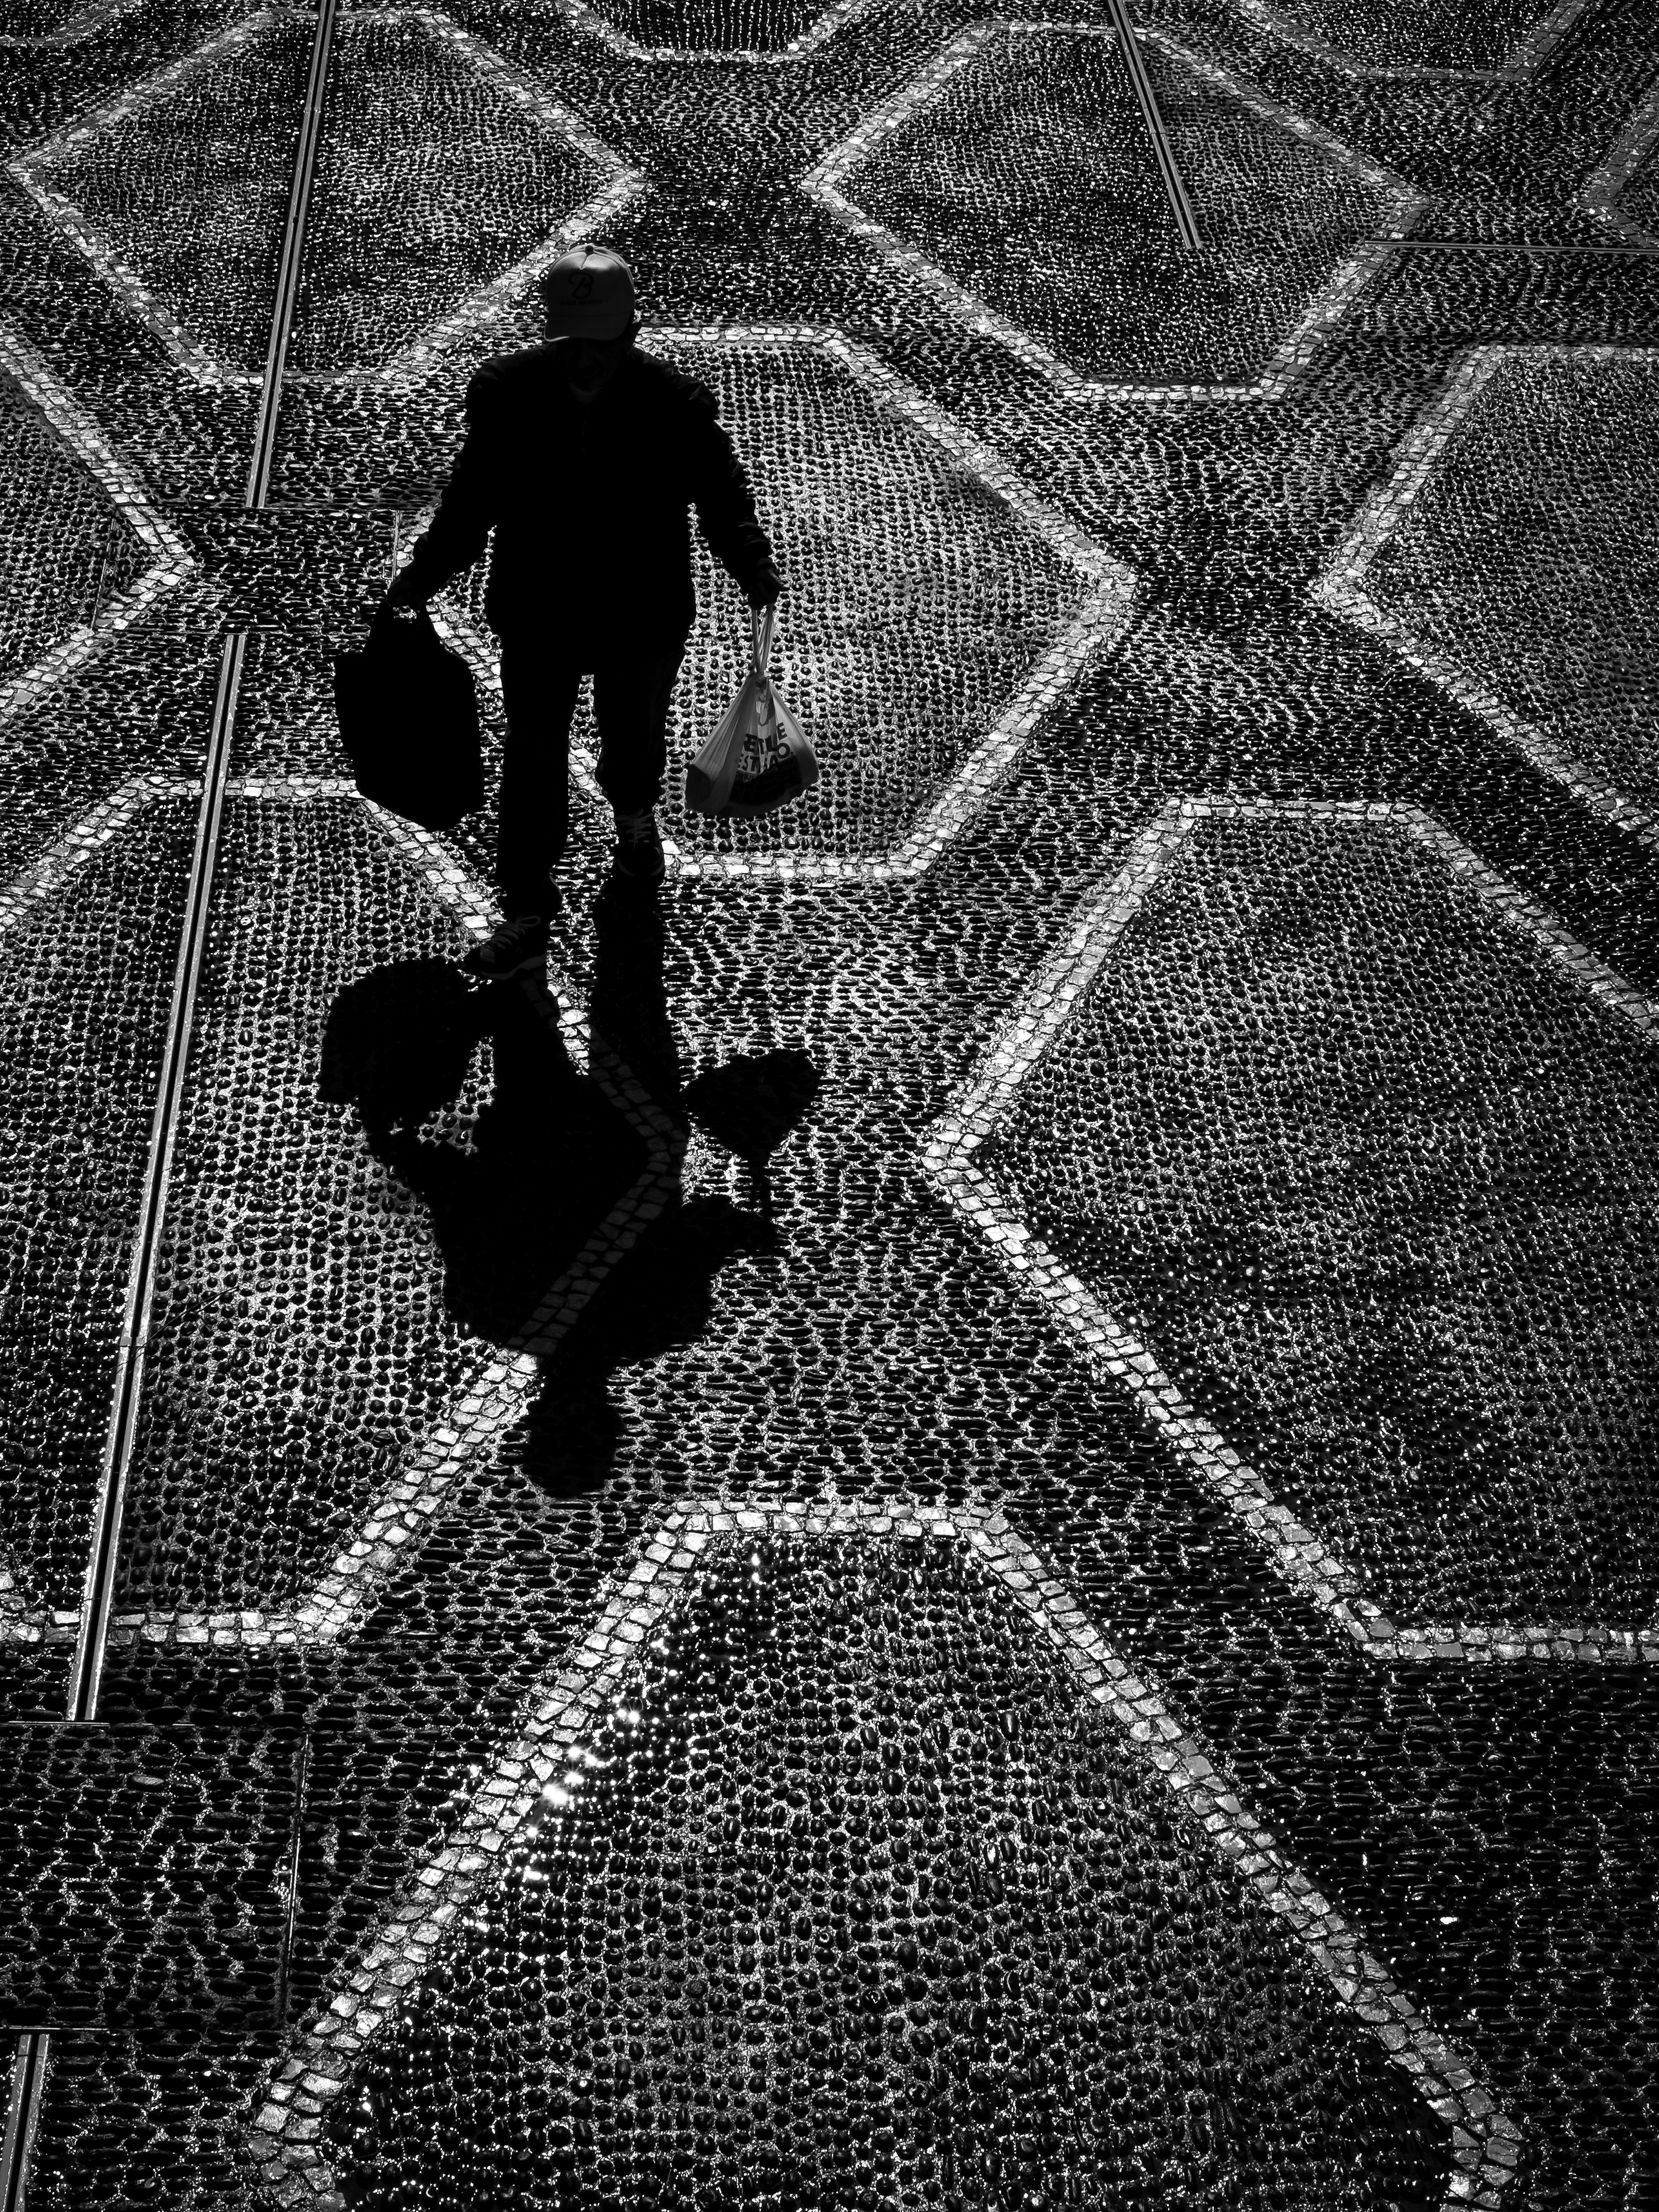
man, silhouette, walking, black and white, people, street, photography, shade, city, asphalt, explore, pattern, line, square, shadow, bag, black, monochrome, streetphotography, flickr, bw, blackandwhite, candid, creativecommons, stadt, photograph, portugal, sw, scene, schwarzweis, image, schatten, shape, menschen, strase, unposed, ungestellt, strasenfotografie, platz, umriss, muster, mann, erwachsener, fujixt1, fujifilmxt1, hochformat, linie, szene, adult, portraitformat, streettog, tog, 43, schattenbild, schattenriss, flanieren, gehen, schlendern, spazieren, tasche, strolling, diagonalline, diagonalelinie, madeira, tabua, monochrome photography